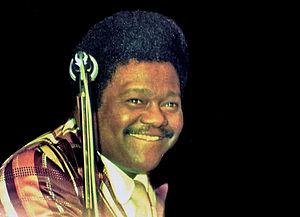
Antoine Dominique Domino Jr., dit Fats Domino, né le 26 février 1928 à La Nouvelle-Orléans et mort le 24 octobre 2017 à Harvey, est un pianiste, chanteur, compositeur, et chef d'orchestre américain de rhythm and blues, l'un des pionniers du rock 'n' roll, auteur du rock Ain't That a Shame et le plus célèbre interprète de la ballade de 1940 Blueberry Hill.